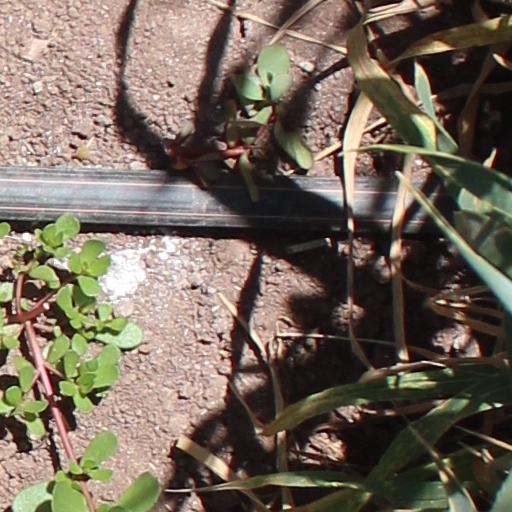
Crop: wheat